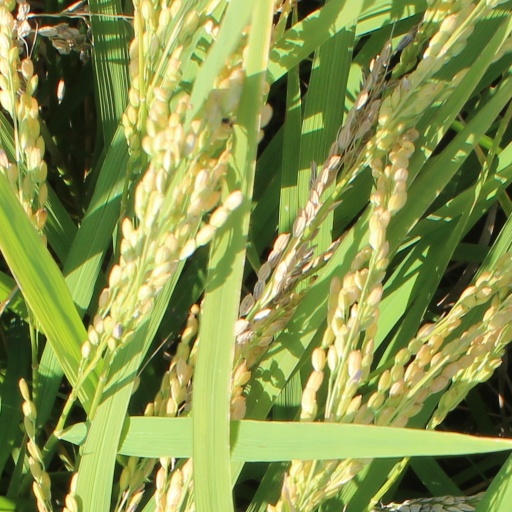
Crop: rice